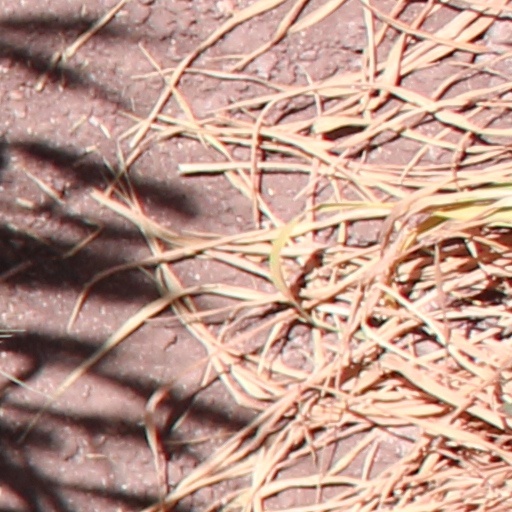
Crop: wheat